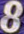
Number: 8